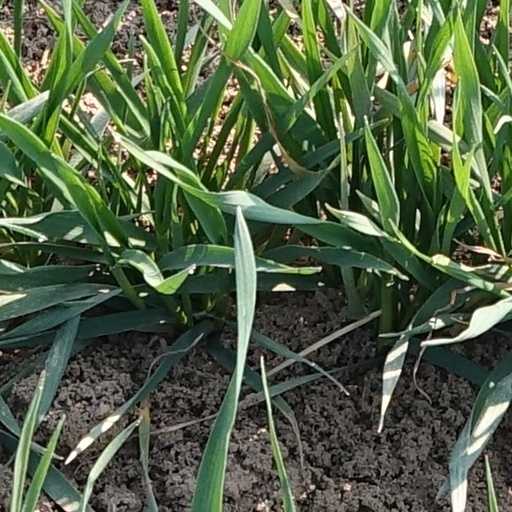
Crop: wheat